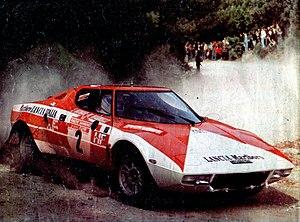
Le Rallye Sanremo 1974, disputé du 2 au 5 octobre 1974, est la dix-septième manche du championnat du monde des rallyes courue depuis 1973 et la quatrième manche du championnat 1974.